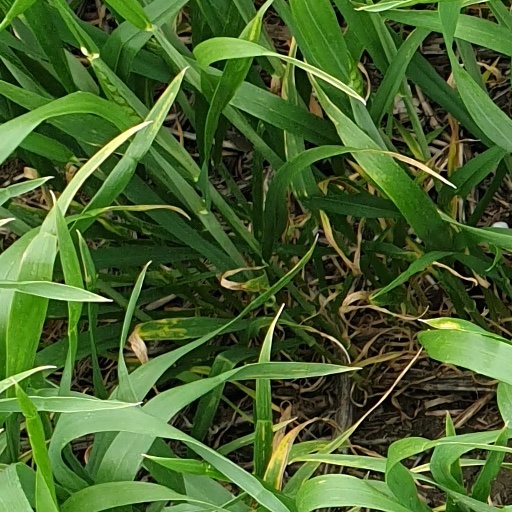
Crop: wheat